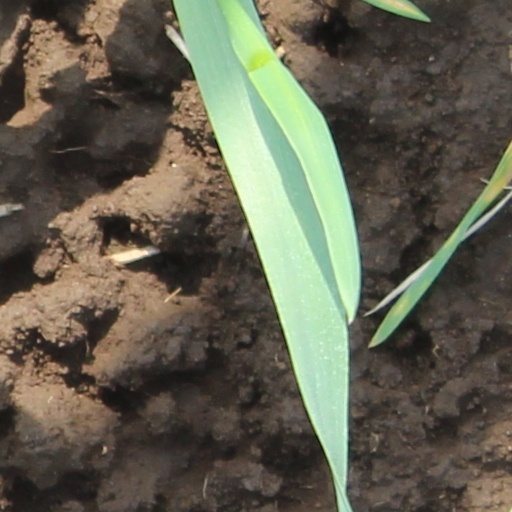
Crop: wheat